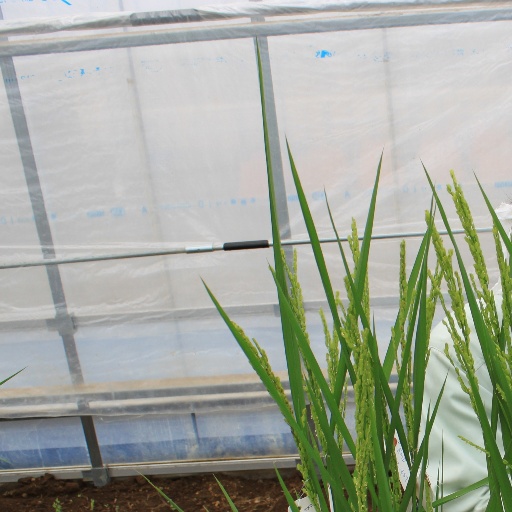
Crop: rice